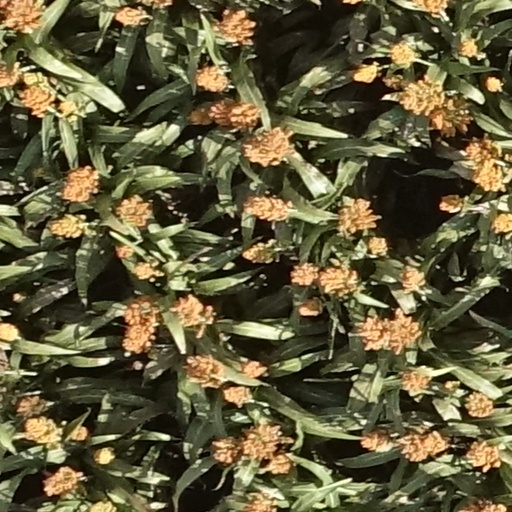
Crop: sorghum